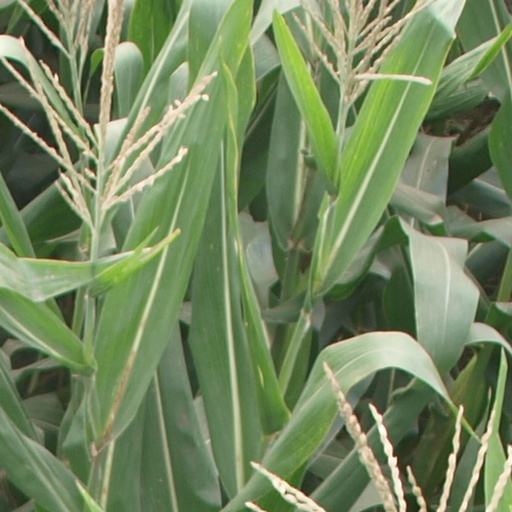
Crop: maize; corn